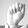
ASL letter: A